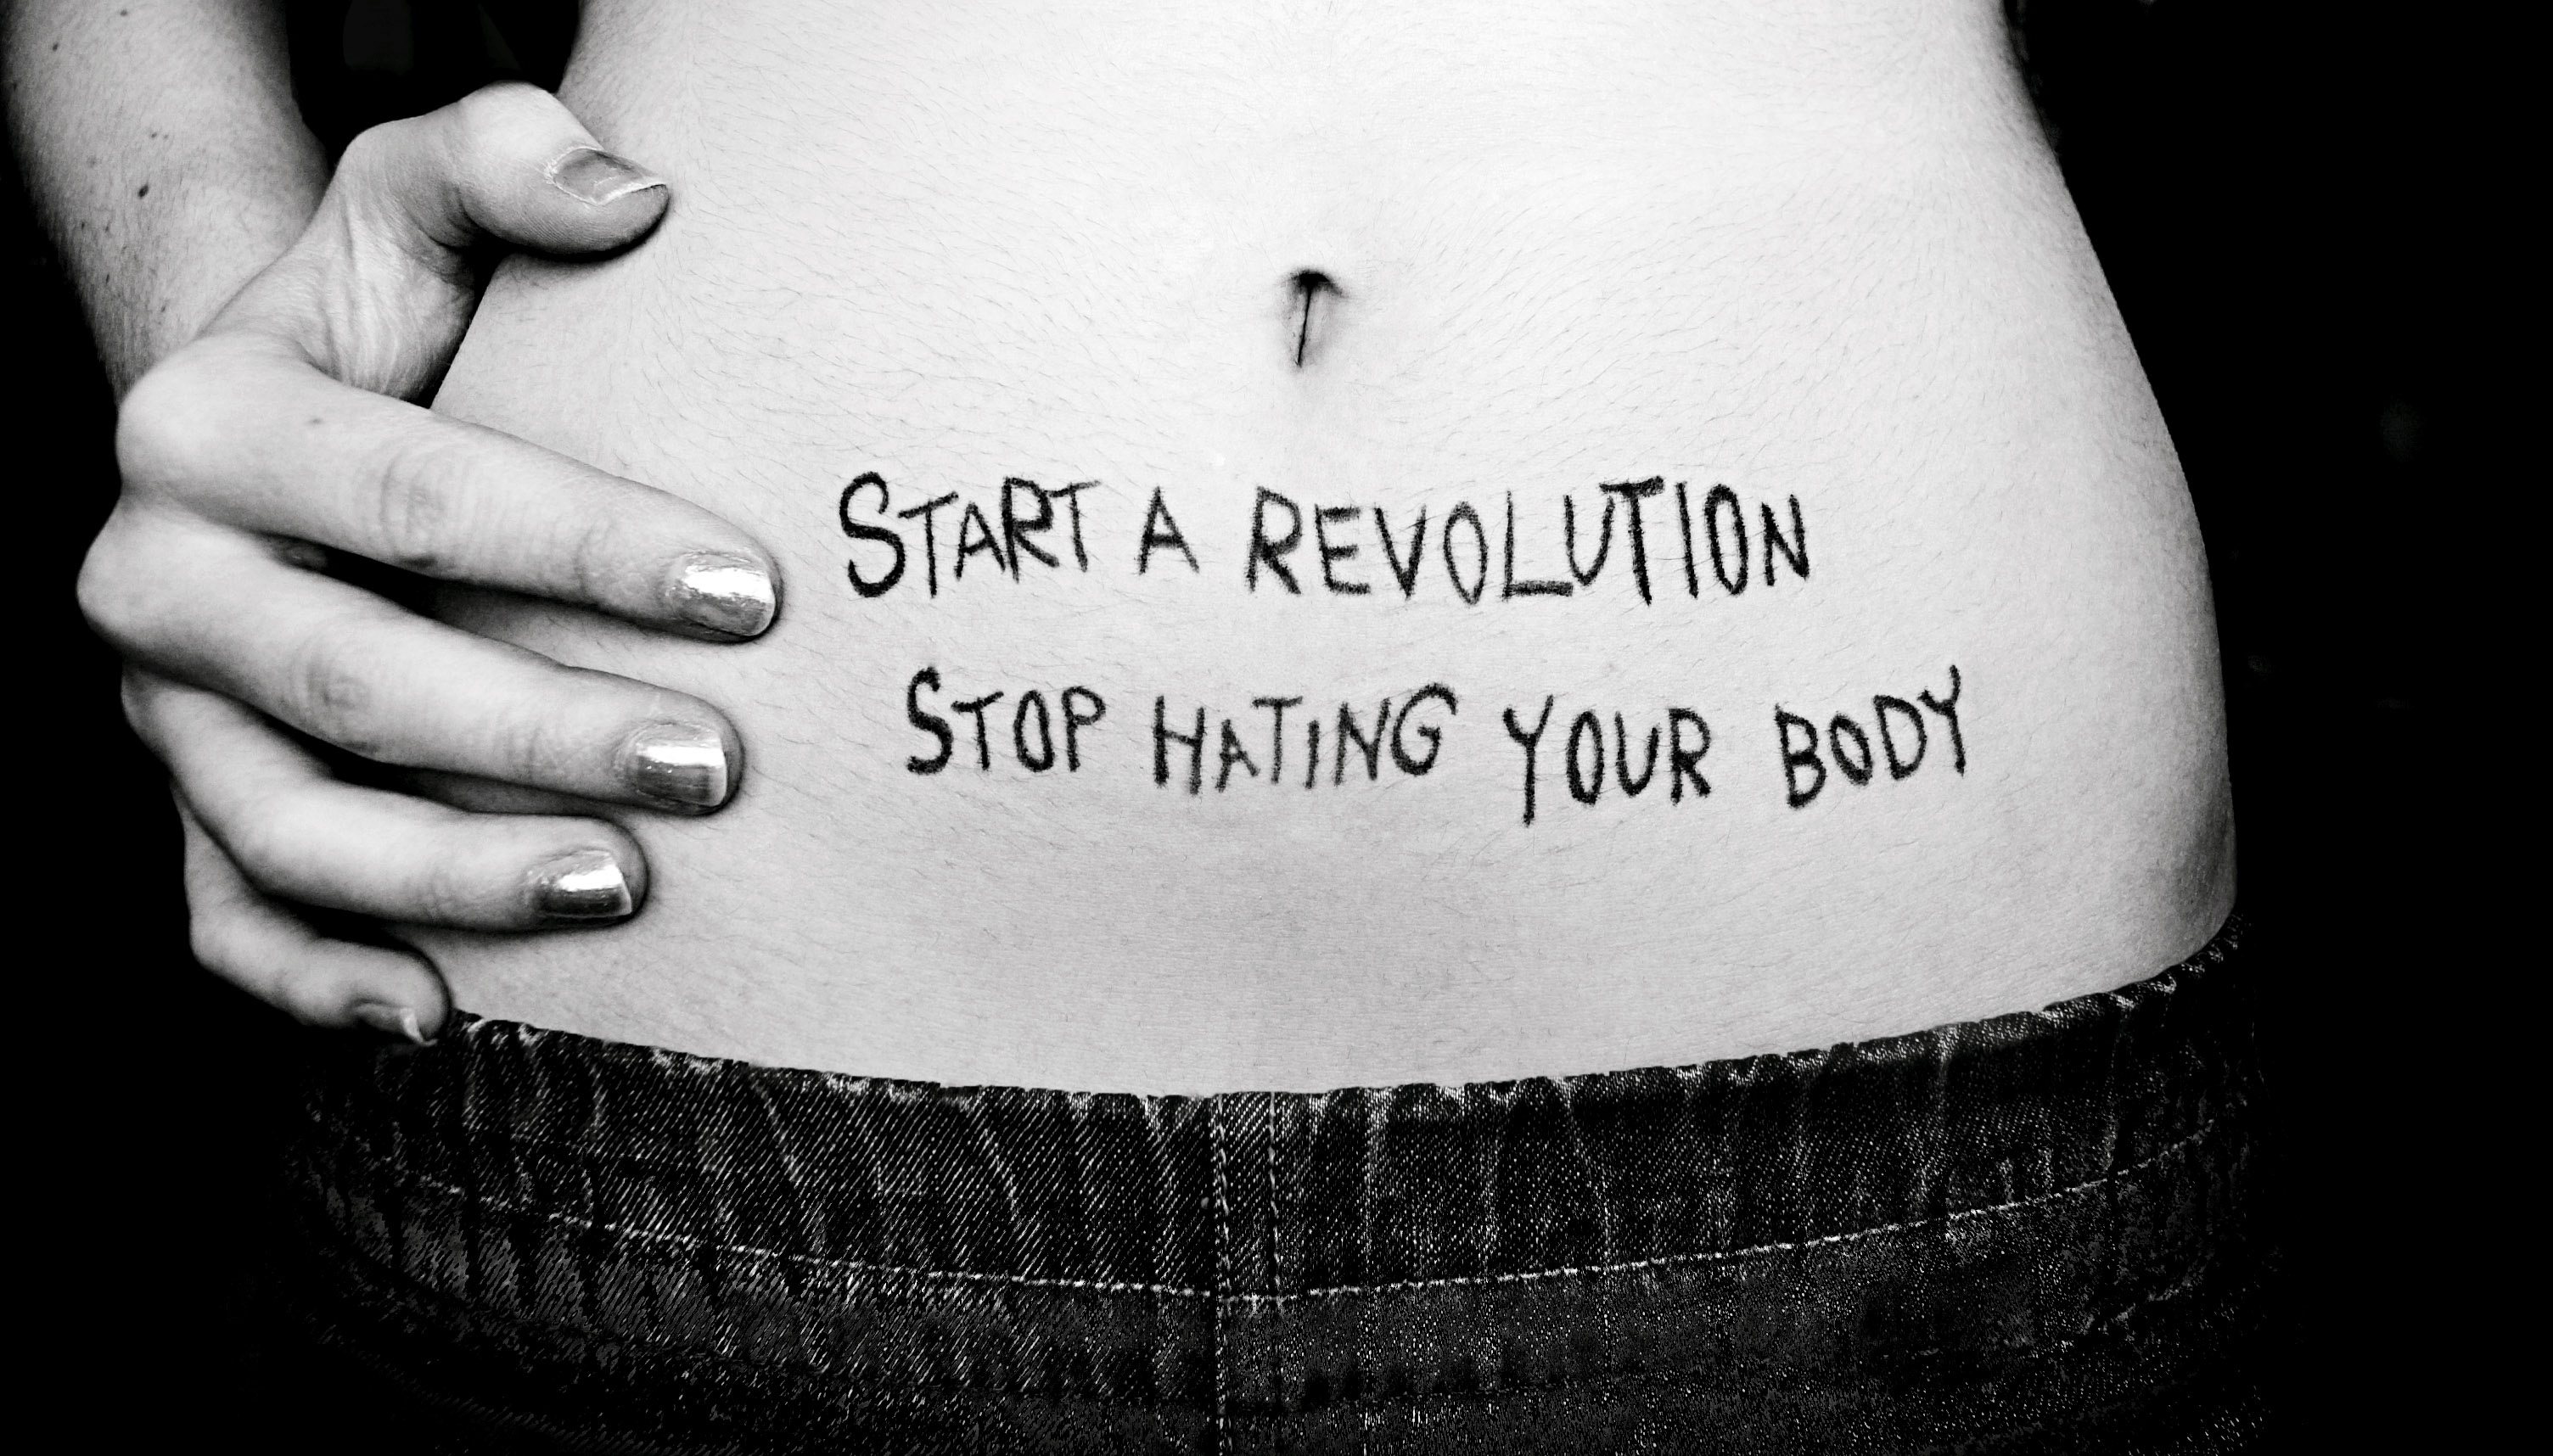
hand, black and white, white, photography, black, monochrome, arm, teenager, close up, skin, revolution, stop, body, emotion, sense, monochrome photography